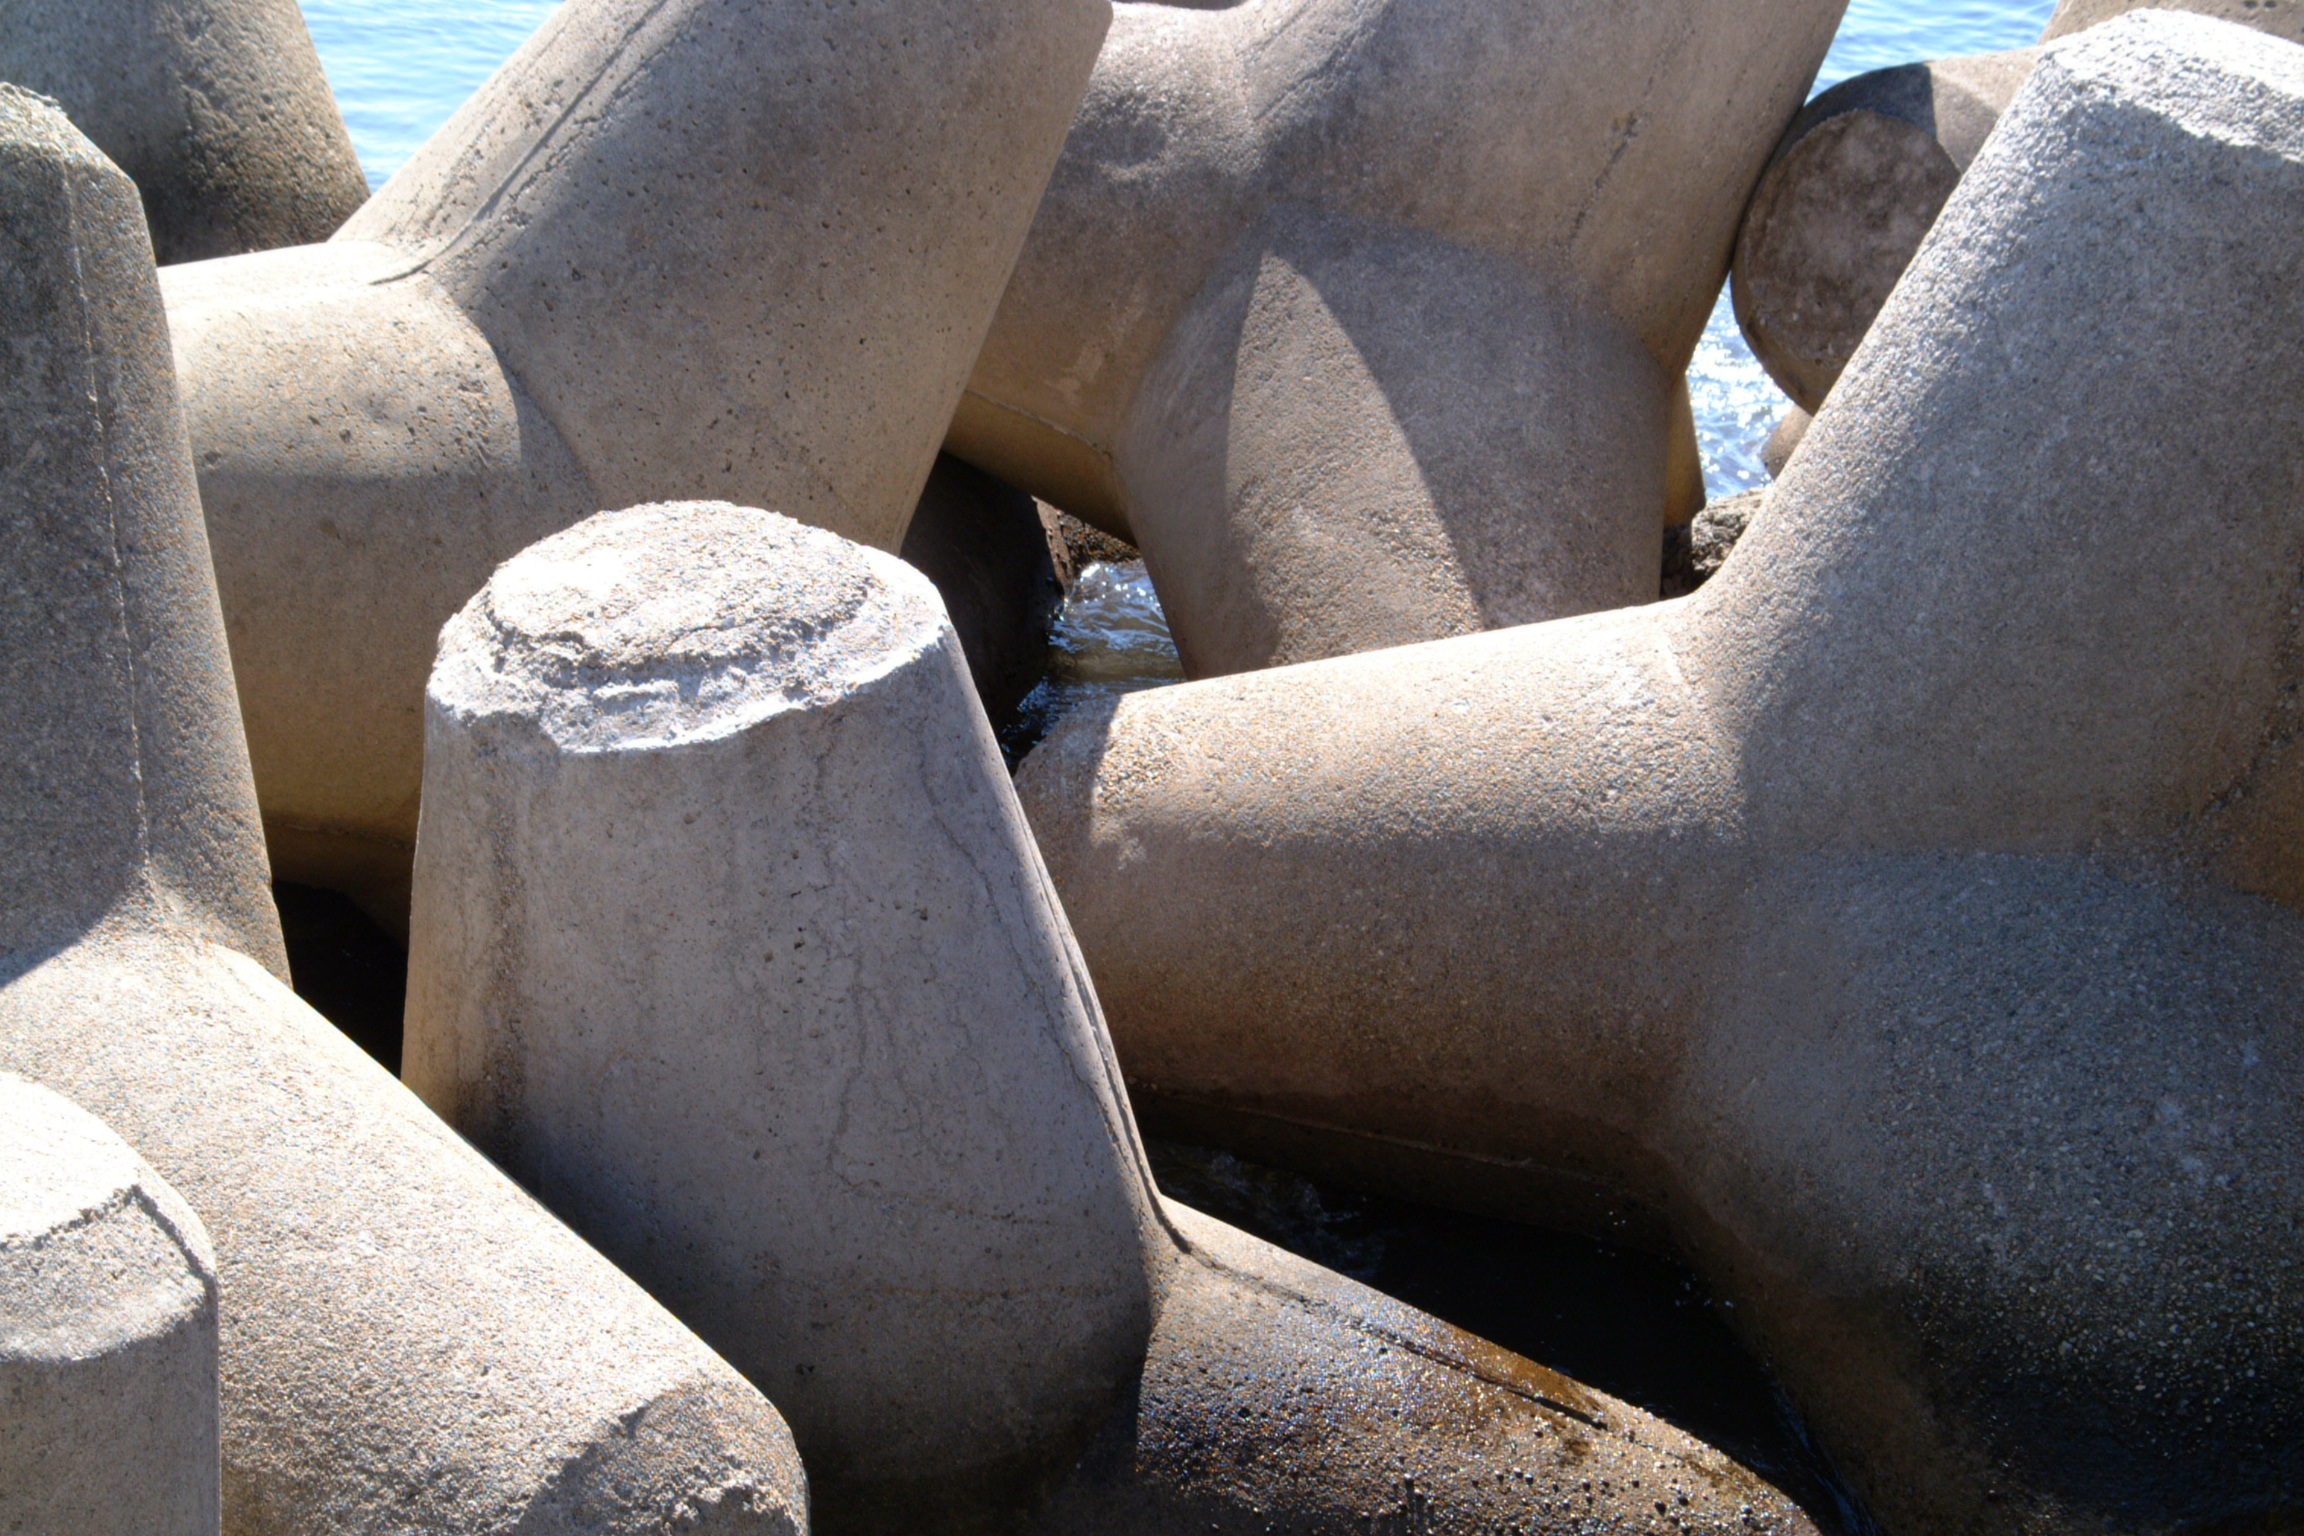
rock, abstract, wheel, monument, statue, material, tire, concrete, sculpture, art, temple, shapes, barriers, ancient history